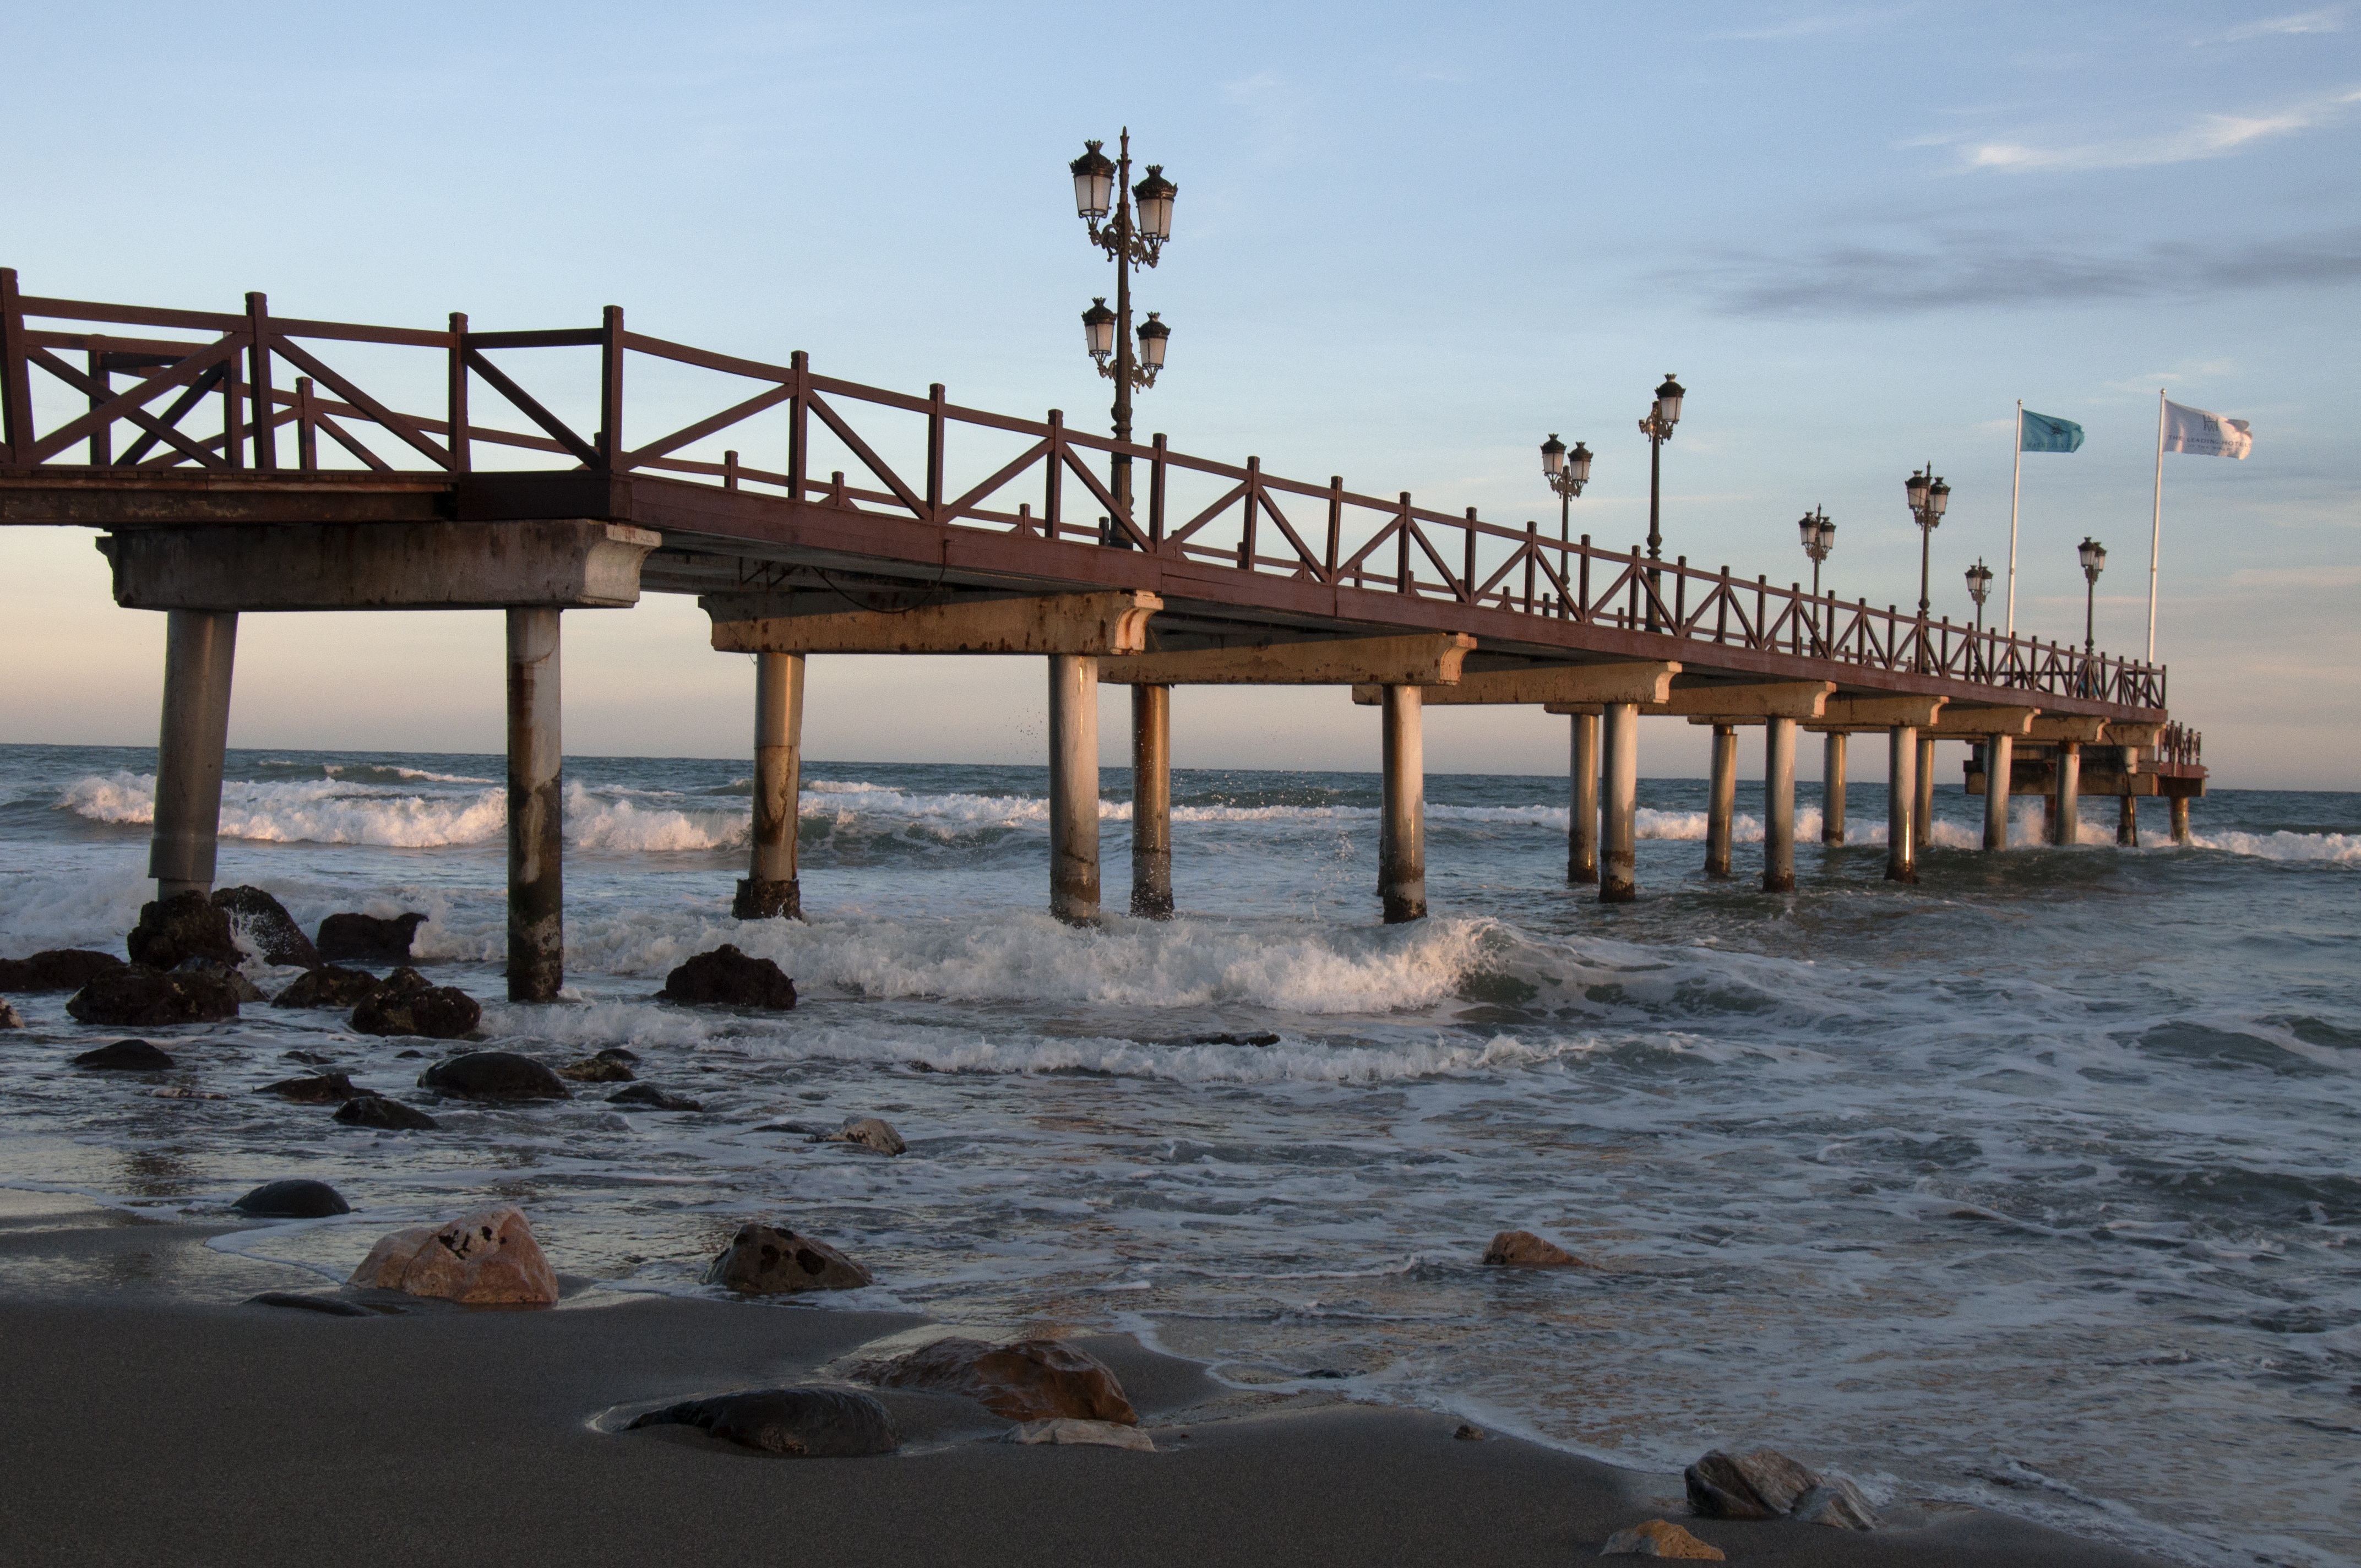
beach, sea, coast, sand, ocean, boardwalk, bridge, shore, wave, pier, walkway, vacation, dusk, bay, streetlights, breakwater, sand stones, nonbuilding structure